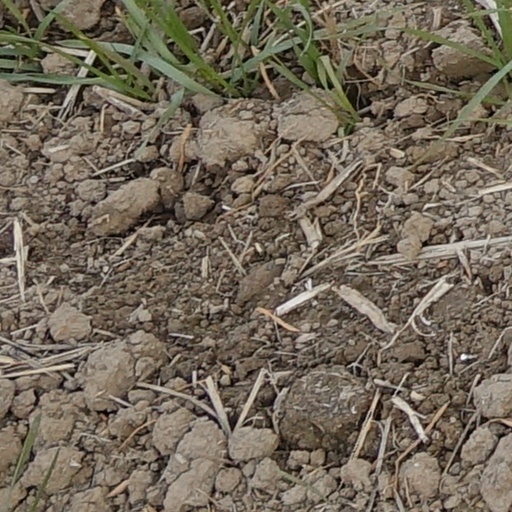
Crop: wheat